Lindsay Goldman

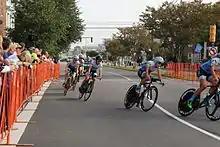
Riding with her team at the 2015 UCI Road World Championships

Lindsay Goldman (née Bayer; born October 31, 1984) is an American professional racing cyclist, who currently rides for and co-owns UCI Women's Team .